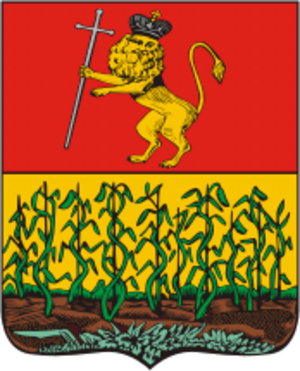
Le Pois cultivé est une espèce de plante annuelle de la famille des légumineuses, largement cultivée pour ses graines, consommée comme légume ou utilisée comme aliment du bétail. Le terme désigne aussi la graine elle-même, riche en énergie et en protéines. Les pois secs se présentent souvent sous la forme de « pois cassés ». Les pois frais, récoltés avant maturité, sont plus couramment appelés « petits pois ».
Gorokhovets est une ville de l'oblast de Vladimir, en Russie, et le centre administratif du raïon Gorokhovetski. Sa population s'élevait à 13 533 habitants en 2013.